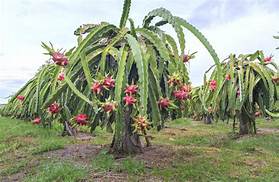
Label: Dragonfruit